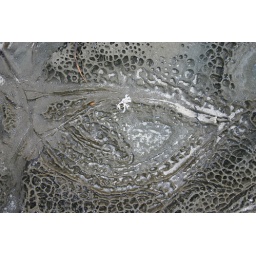
patterns in rock at beach